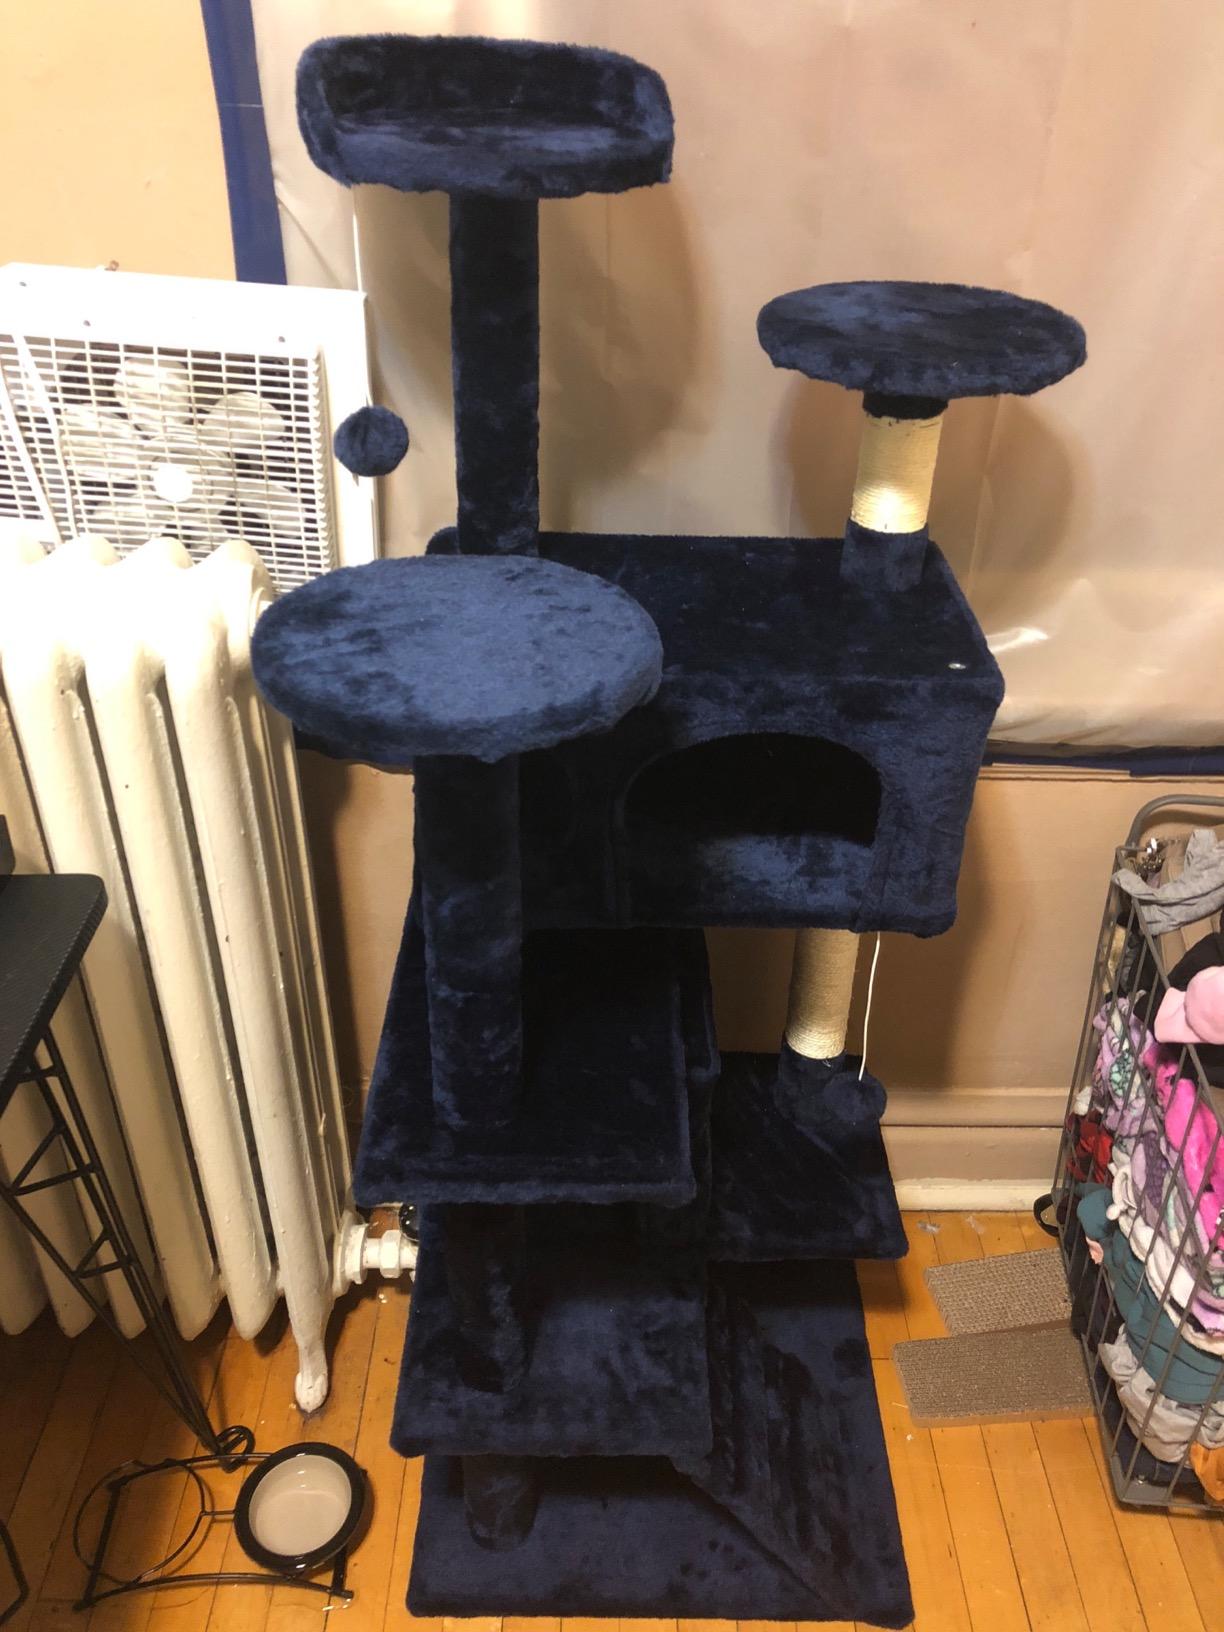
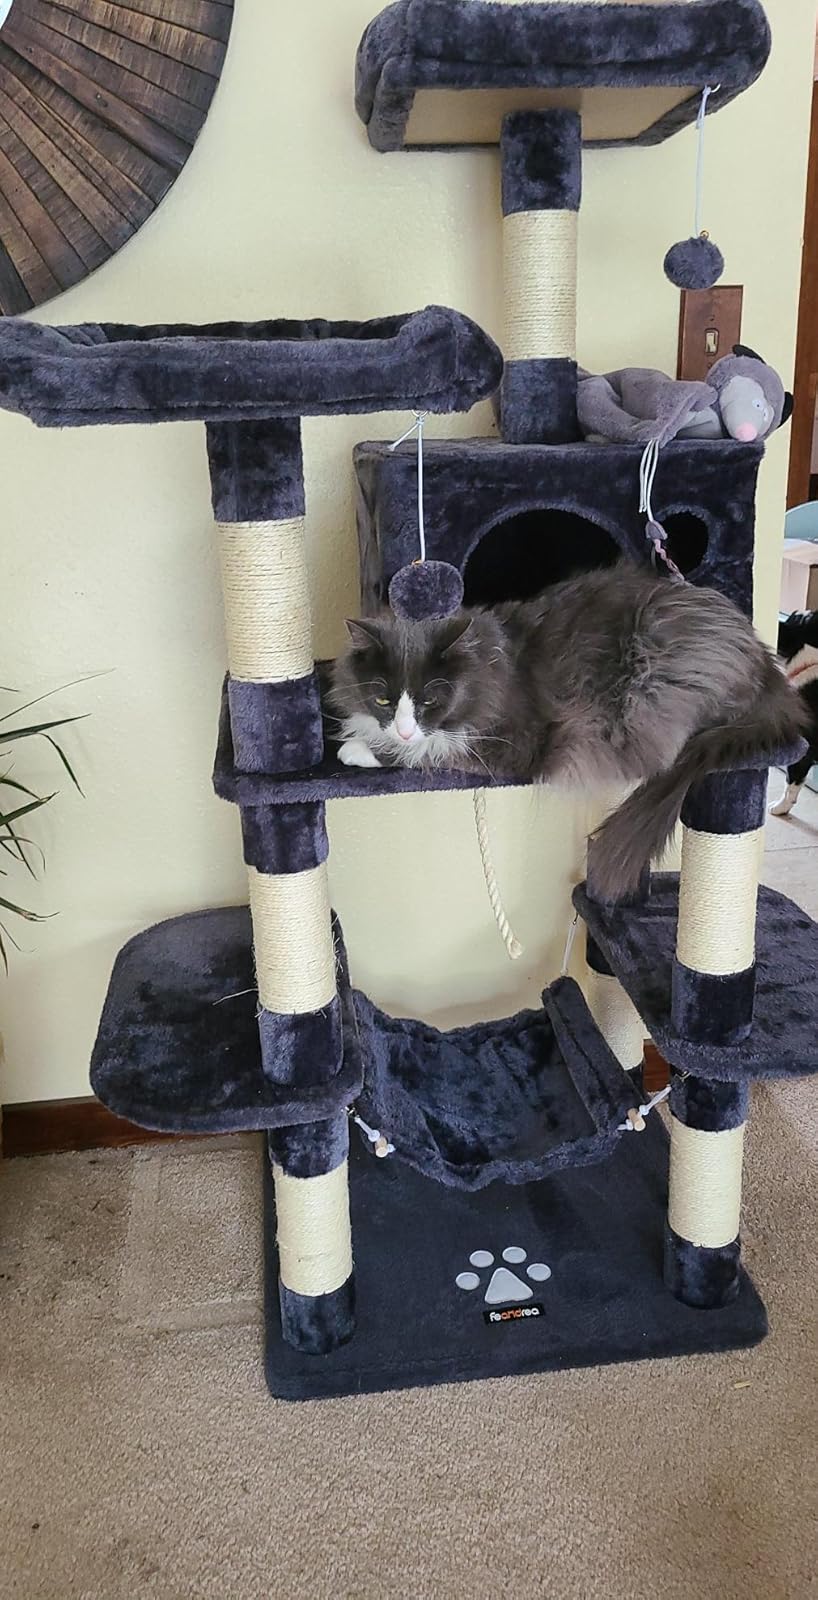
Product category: items_cat tree
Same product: no